Quaternary glaciation

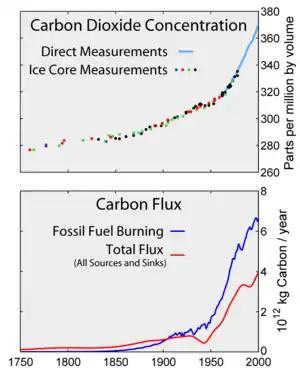
Increase in atmospheric since the Industrial Revolution

Glaciation has been a rare event in Earth's history, but there is evidence of widespread glaciation during the late Paleozoic Era (300 to 200 Ma) and the late Precambrian (i.e., the Neoproterozoic Era, 800 to 600 Ma). Before the current ice age, which began 2 to 3 Ma, Earth's climate was typically mild and uniform for long periods of time. This climatic history is implied by the types of fossil plants and animals and by the characteristics of sediments preserved in the stratigraphic record. There are, however, widespread glacial deposits, recording several major periods of ancient glaciation in various parts of the geologic record. Such evidence suggests major periods of glaciation prior to the current Quaternary glaciation.